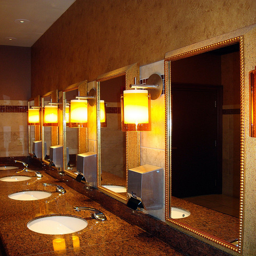
A commercial granite vanity with multiple sinks, soap dispensers and lighted mirrors.
A picture of a very nice elegant bathroom.
A public restroom with several sinks and mirrors.
A bathroom area with many sinks, mirrors, and soap dispensers.
Four sinks in a public restroom hand washing station.